The Few

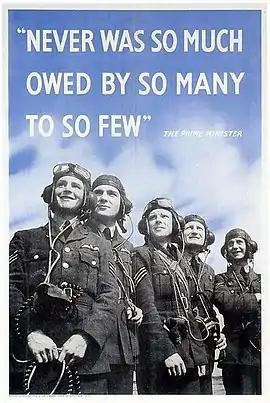
World War II poster containing the famous lines by Winston Churchill

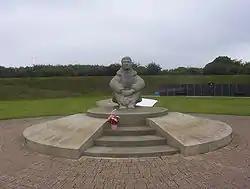
The memorial to The Few at Capel-le-Ferne, atop the white cliffs of Dover...

Winston Churchill summed up the effect of the battle and the contribution of RAF Fighter Command, RAF Bomber Command, RAF Coastal Command and the Fleet Air Arm with the words, "Never in the field of human conflict was so much owed by so many to so few". Pilots who fought in the battle have been known as "The Few" ever since; at times being specially commemorated on 15 September, "Battle of Britain Day". On this day in 1940, the Luftwaffe embarked on their largest bombing attack yet, forcing the engagement of the entirety of RAF 11 Group in defence of London and the South East, which resulted in a decisive British victory that proved to mark a turning point in Britain's favour.